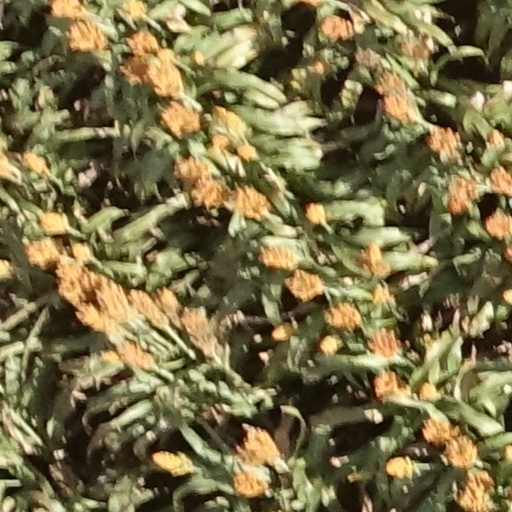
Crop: sorghum